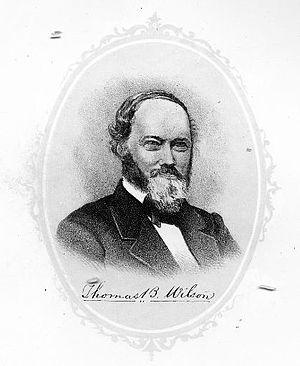
Thomas Bellerby Wilson est un médecin et un naturaliste américain, né le 17 janvier 1807 à Philadelphie et mort le 15 mars 1865 à Newark.